Lake Jean

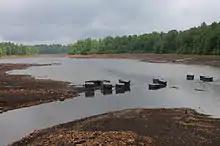
Lake Jean in June 2015

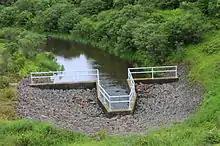
The outflow of Lake Jean

The main outflow of Lake Jean is an unnamed tributary of Kitchen Creek. Its inflows include unofficially named streams such as "Beaver Tributary" and "Ganoga Tributary", as well as direct drainage. Both the lake's main inflow and its main outflow are around wide and deep. The elevation of the lake is above sea level. The lake has a highly irregular shape. Its maximum length is and its maximum width is .